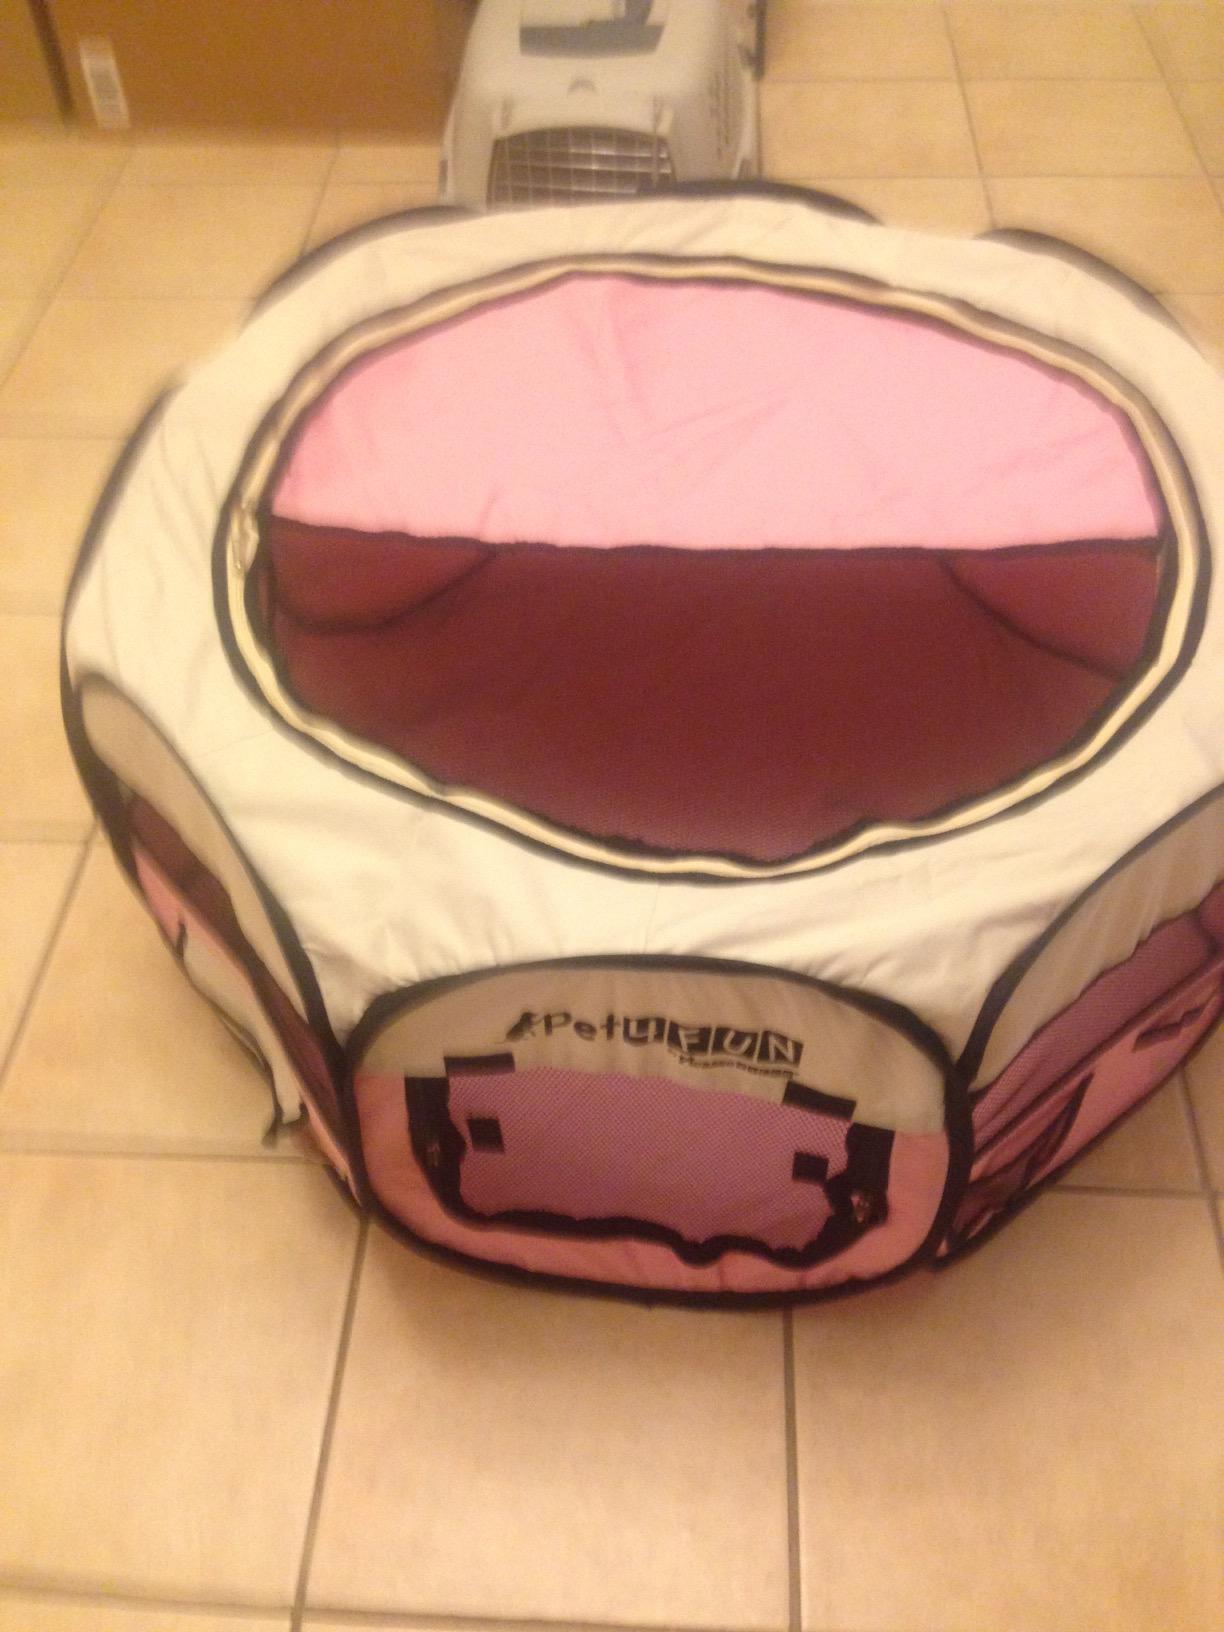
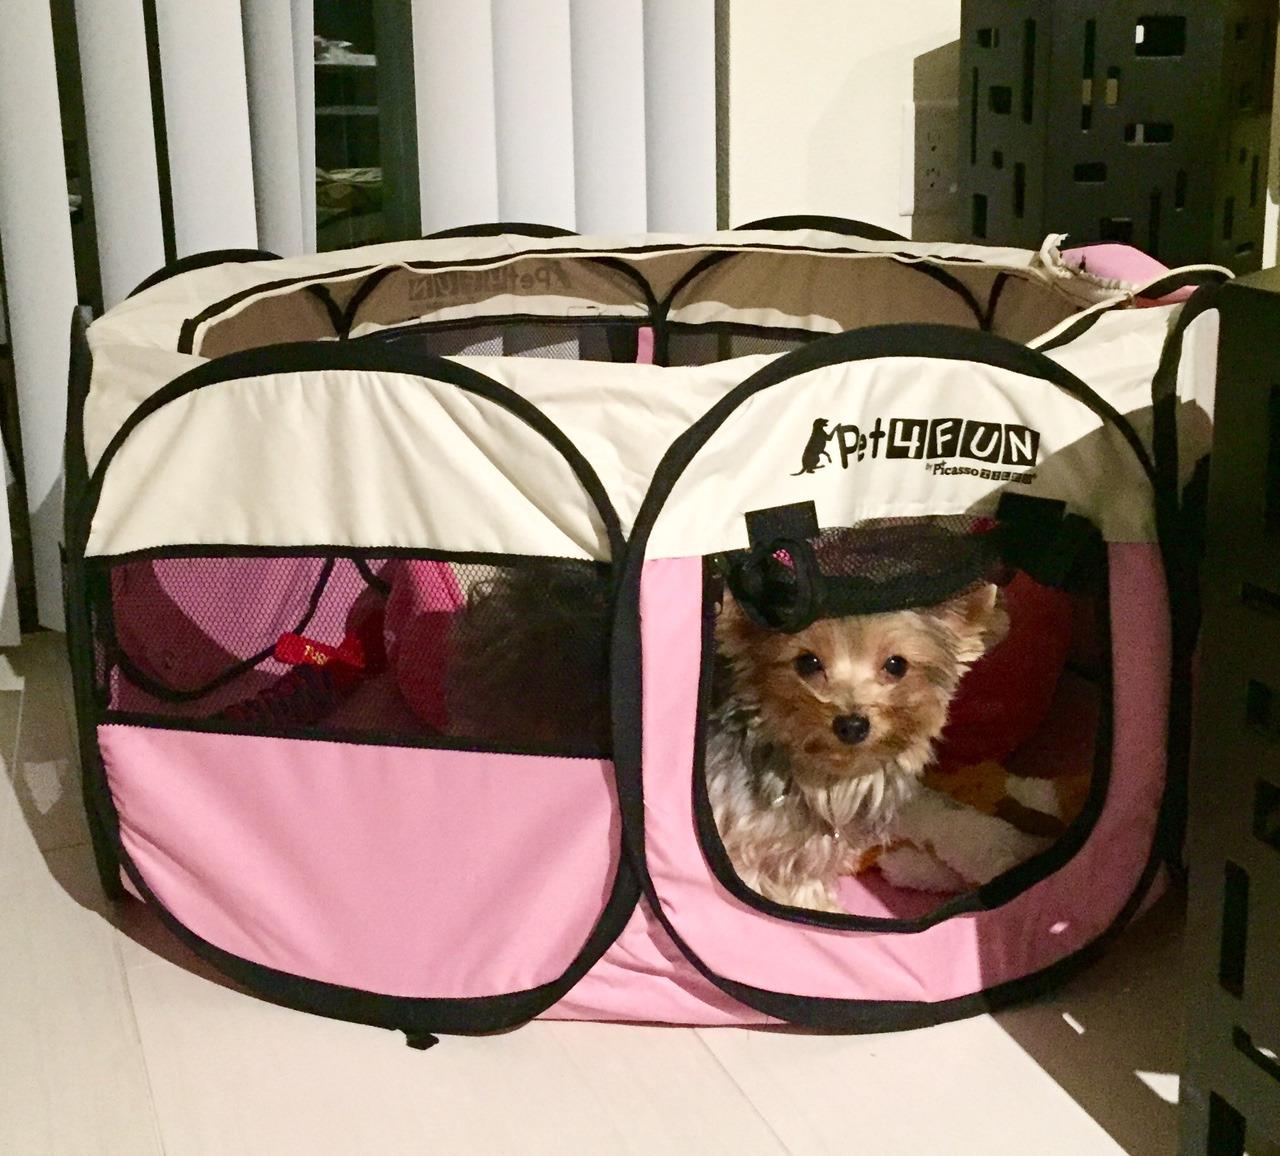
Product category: items_kennel
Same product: yes